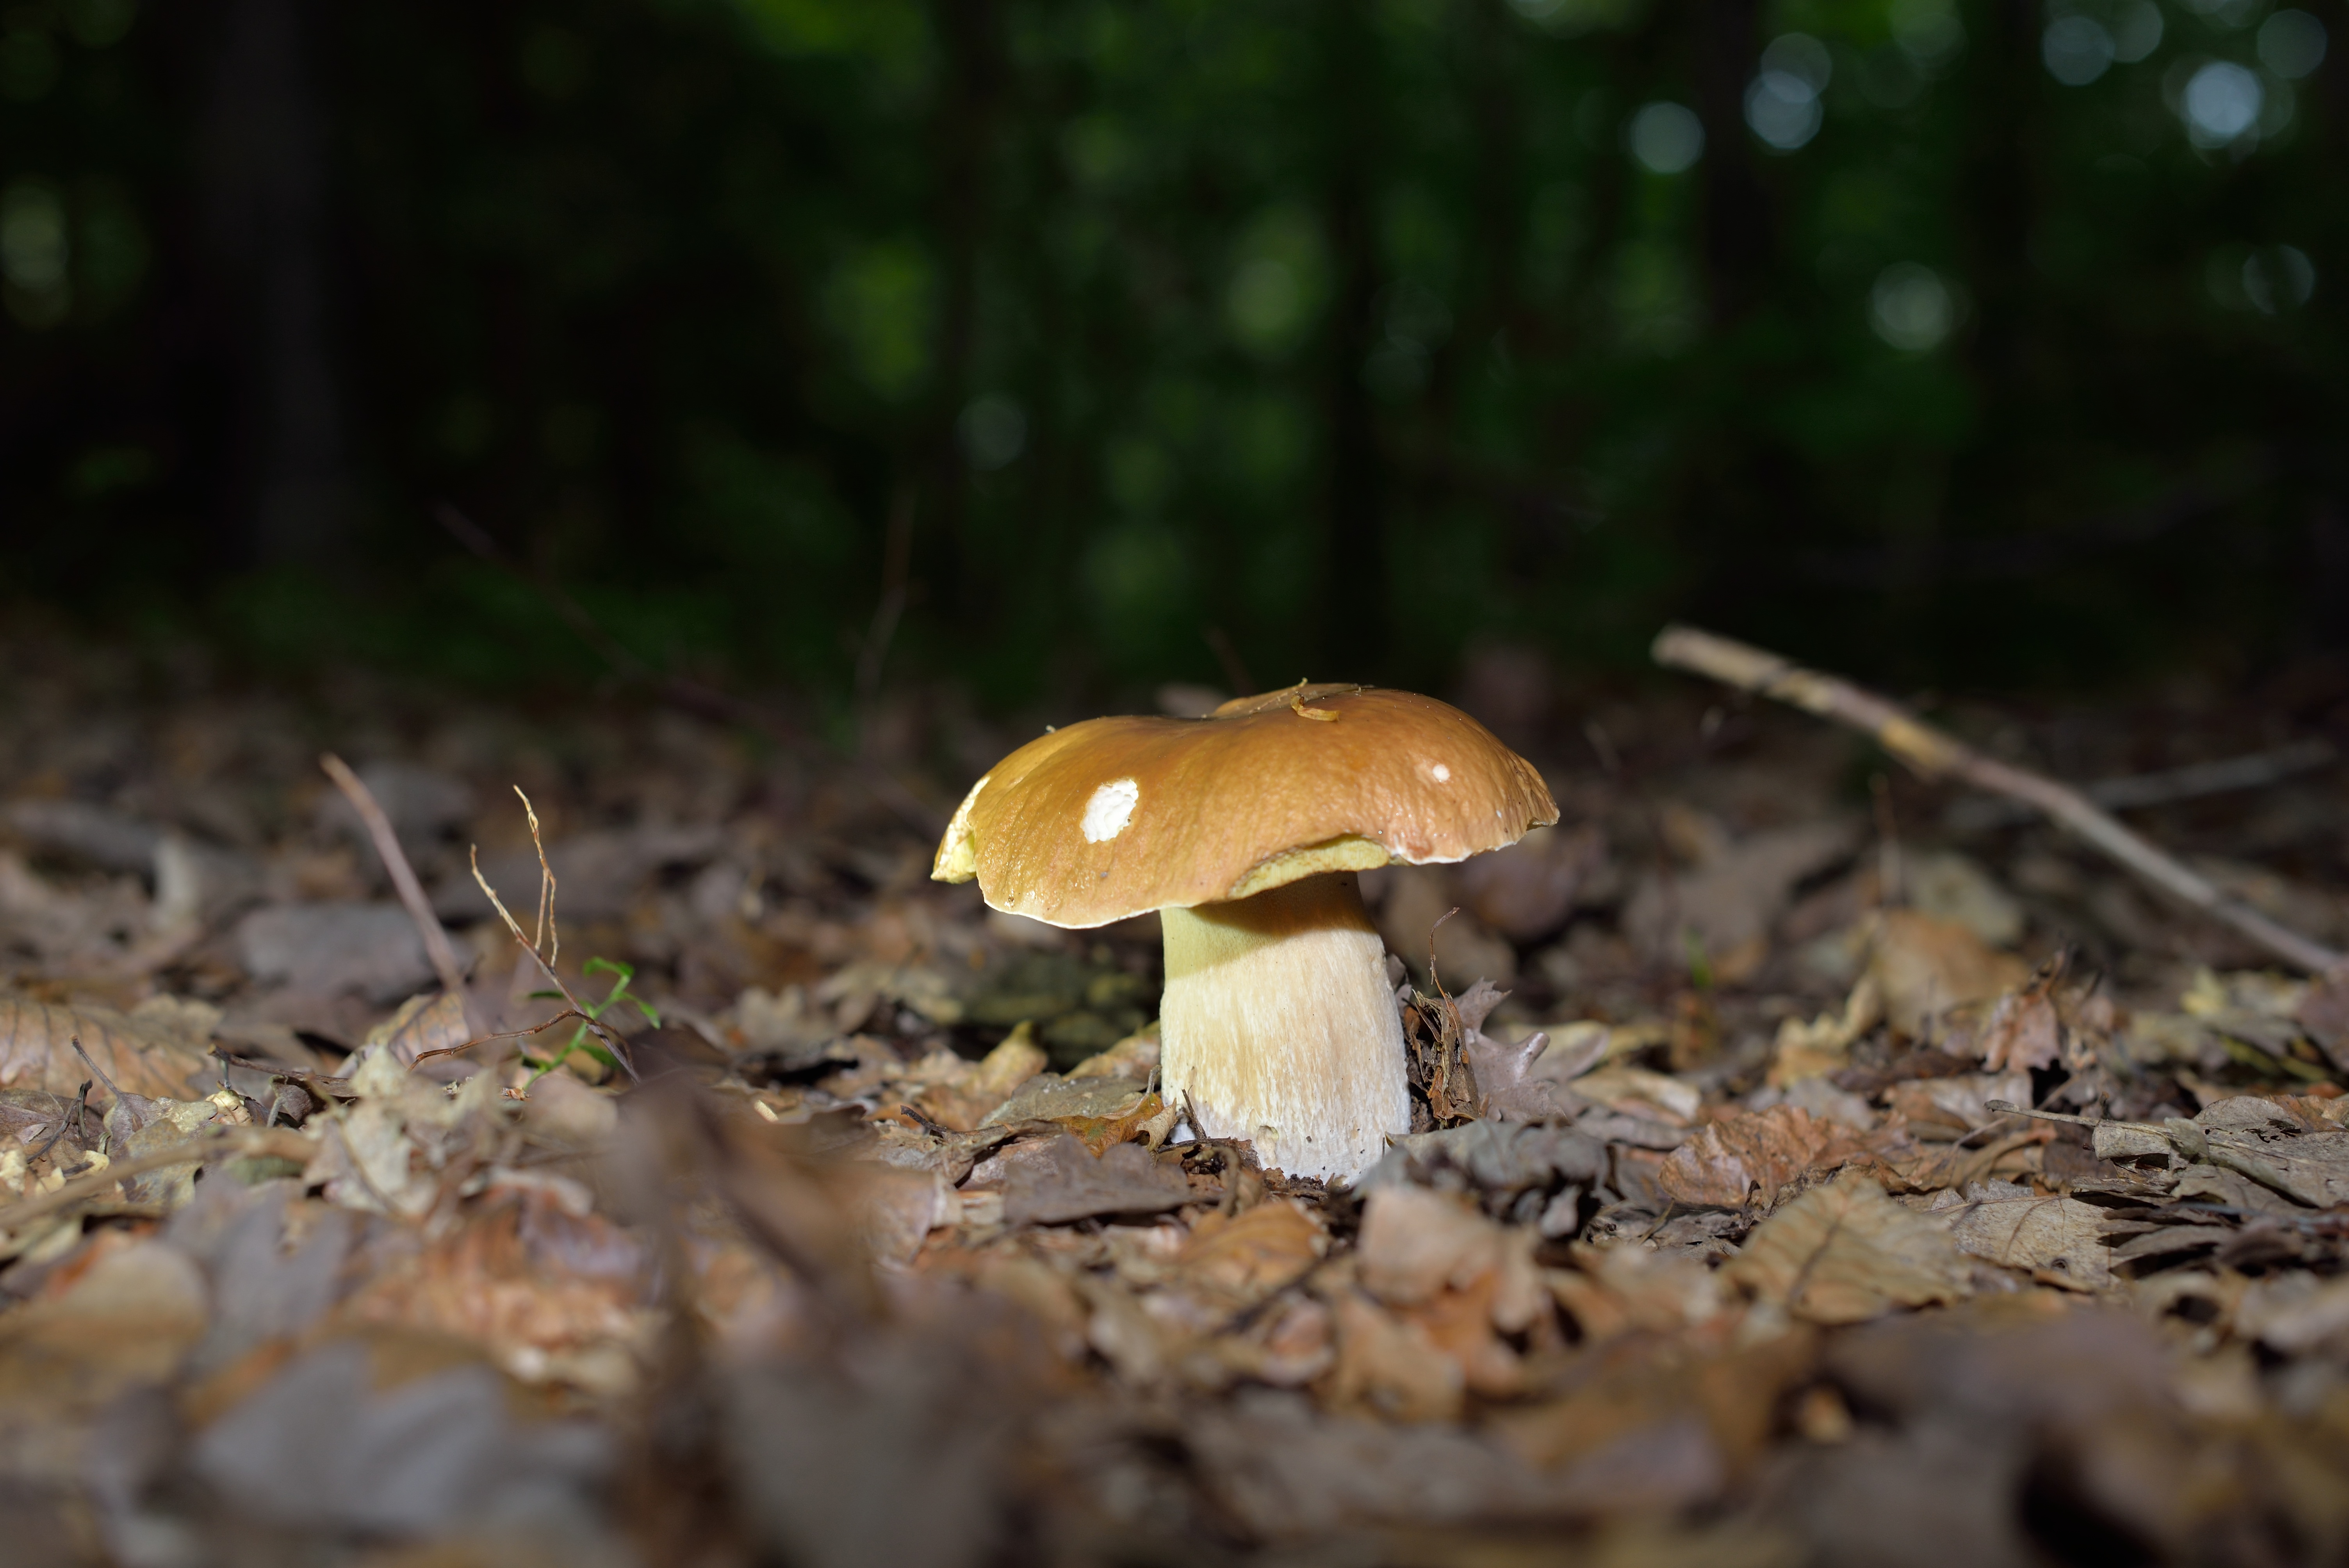
nature, forest, wildlife, autumn, mushroom, flora, fauna, fungus, mushrooms, woodland, habitat, bolete, forest mushrooms, macro photography, edible mushroom, natural environment, medicinal mushroom, agaricaceae, penny bun